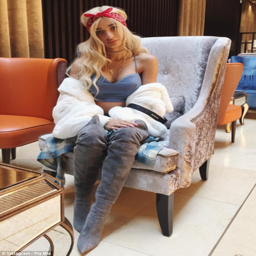
chic girl : she 'll start by modeling the upcoming collection , which will be on sale in july